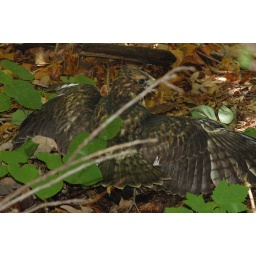
Broad-Winged Hawk grounded because one foot is stuck in a box turtle